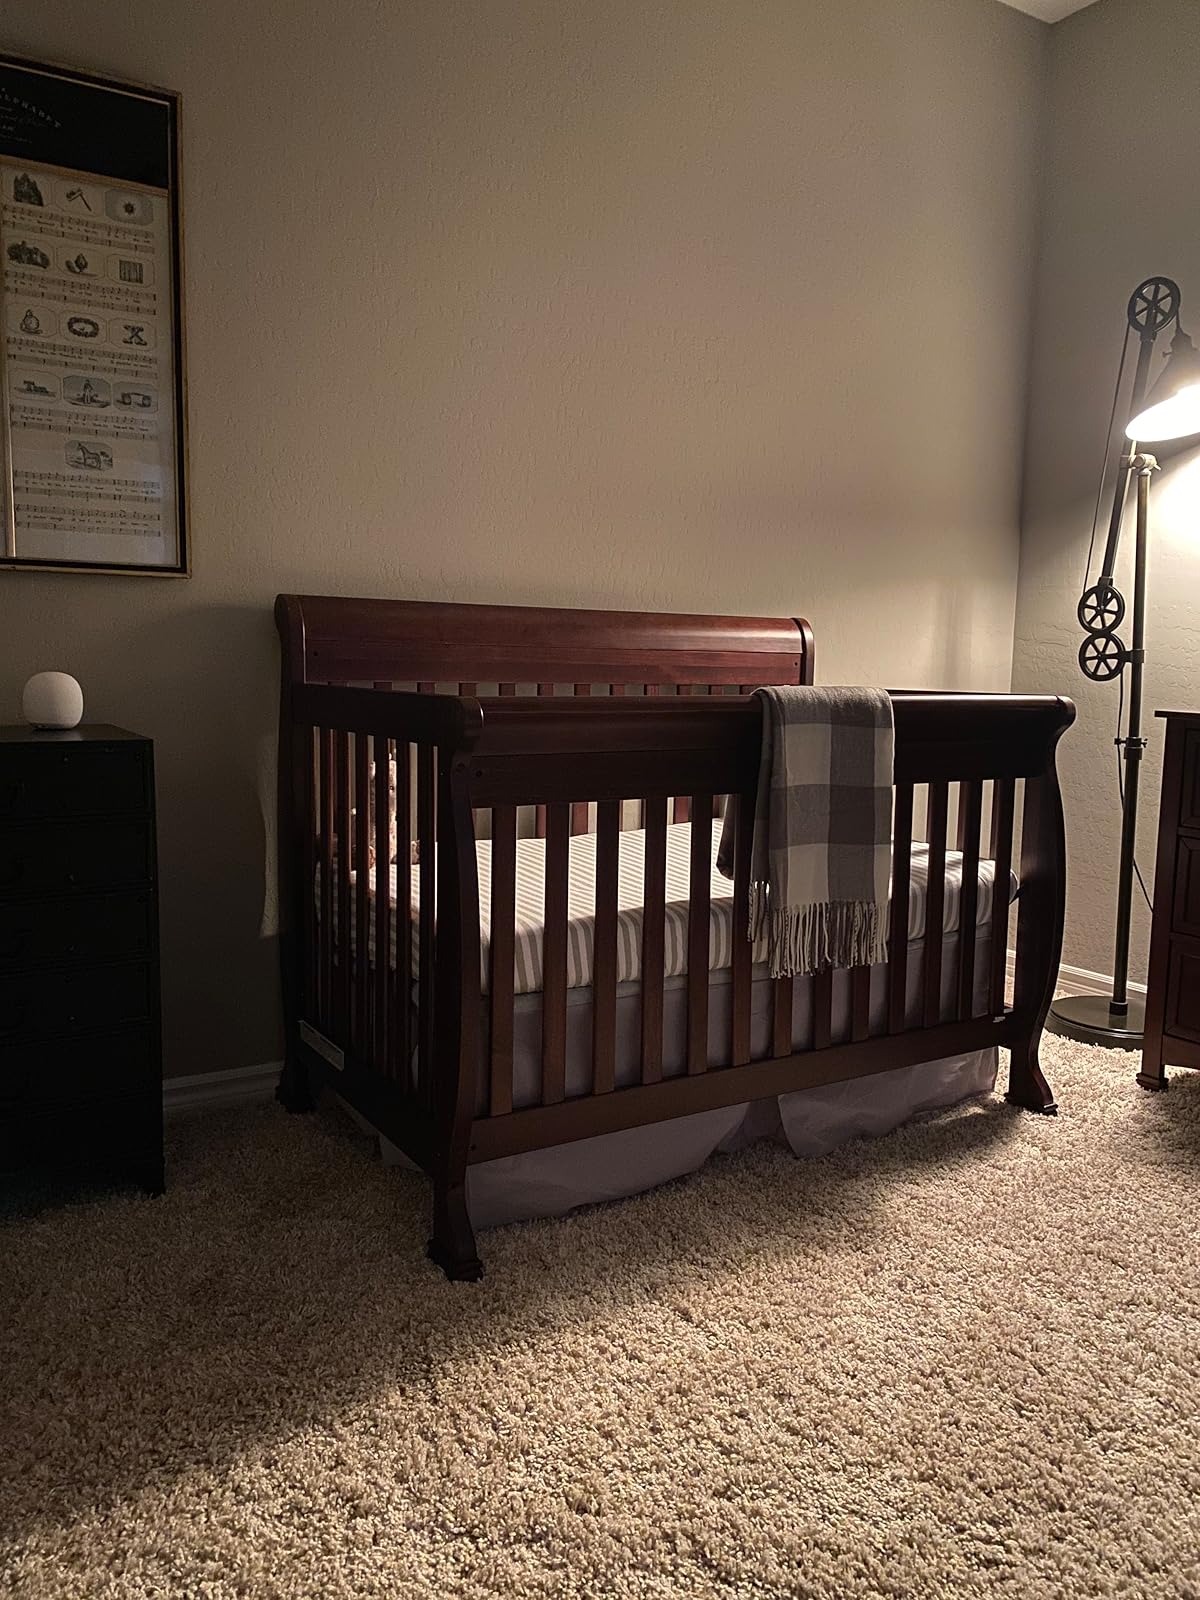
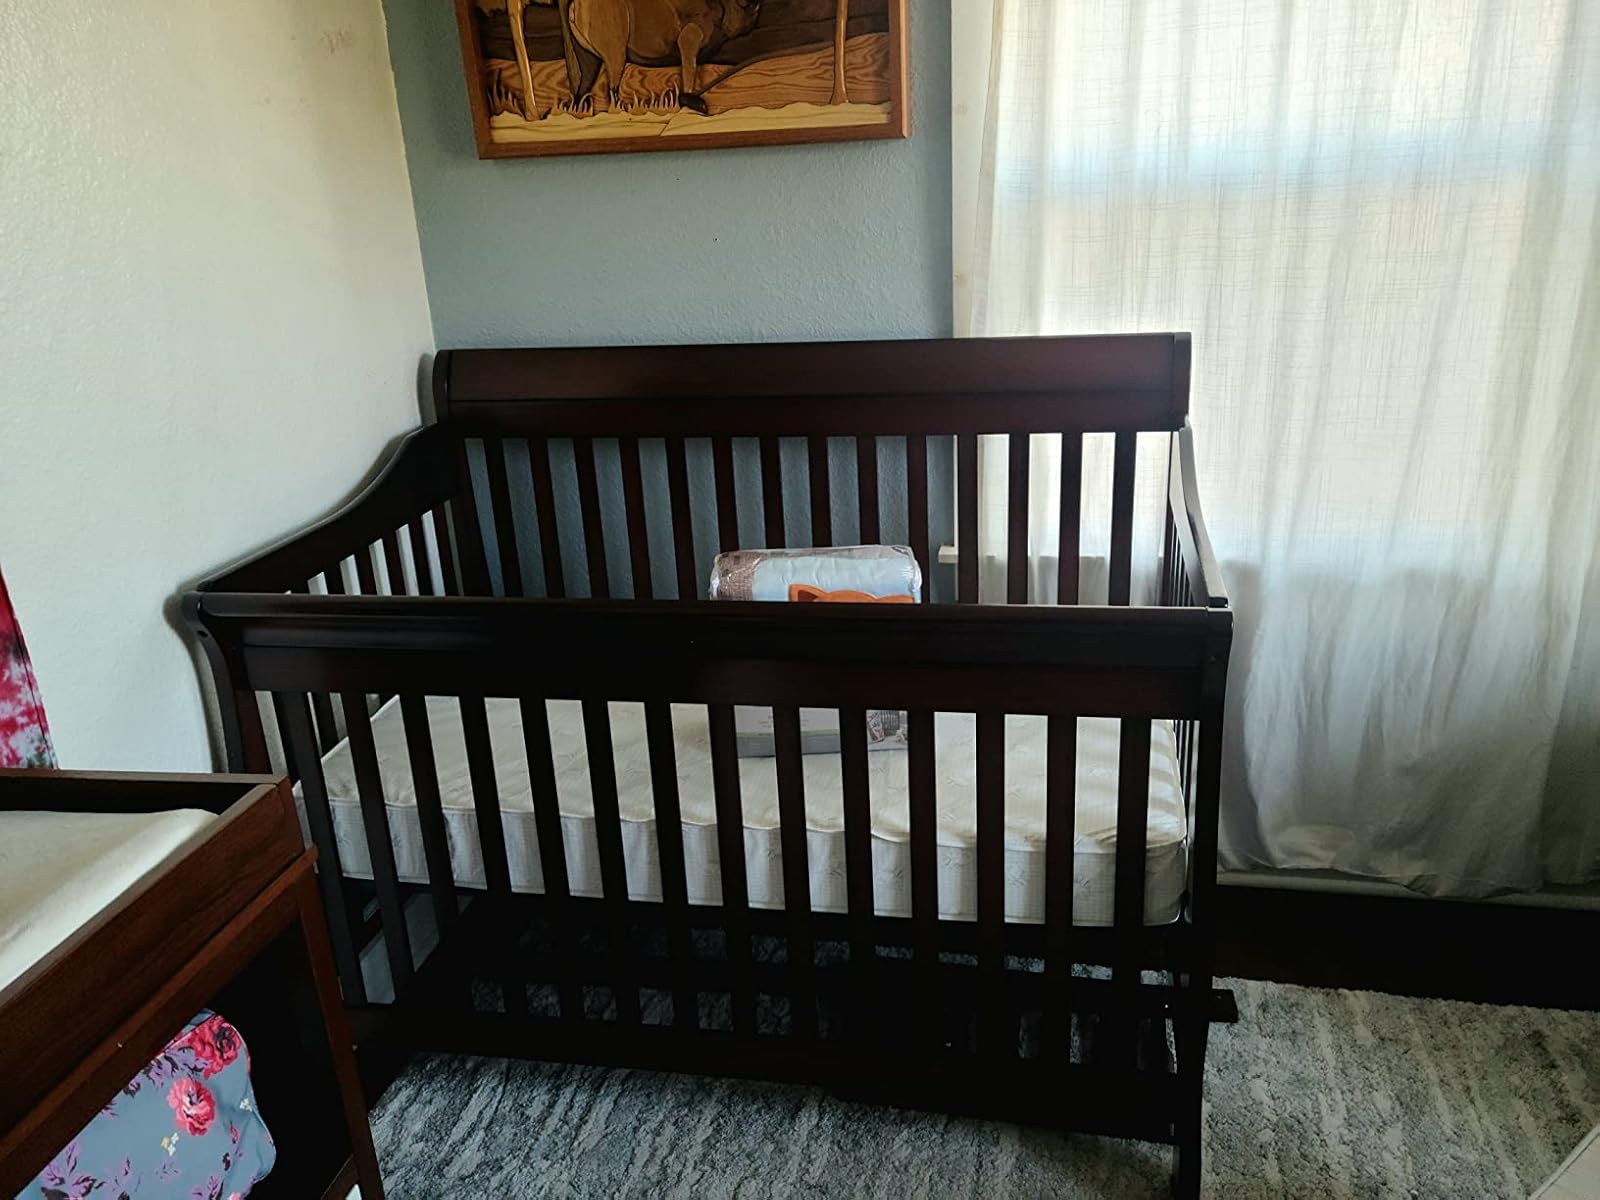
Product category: products_crib
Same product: no